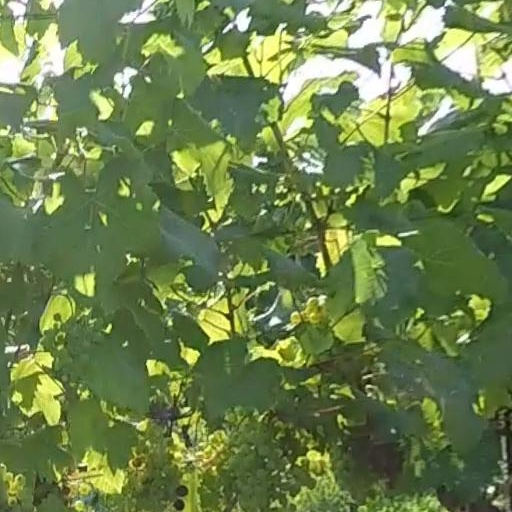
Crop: grape